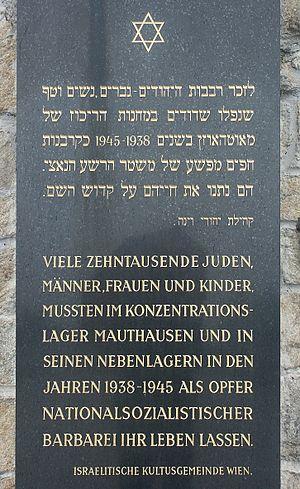
L'Autriche sous le nazisme est une période de l'histoire de l'Autriche, depuis l'annexion du pays par le Reich allemand le 12 mars 1938 — connue sous le nom d'Anschluss — jusqu’à la fin de la Seconde Guerre mondiale et le rétablissement de la République d'Autriche le 27 avril 1945. La fin temporaire du statut d'État de l'Autriche et la prise de pouvoir par le parti nazi ont été précédées par la Première république autrichienne. Cette Première République, née de l'effondrement de la double monarchie de l'Empire austro-hongrois à la fin de la Première Guerre mondiale et qui ne peut rejoindre la jeune République de Weimar en 1919 à cause de l'interdiction imposée par les puissances victorieuses, est caractérisée par de nombreuses tensions sociales et politiques telles que la guerre civile autrichienne, le putsch de juillet, l'austrofascisme et traverse plusieurs crises économiques.